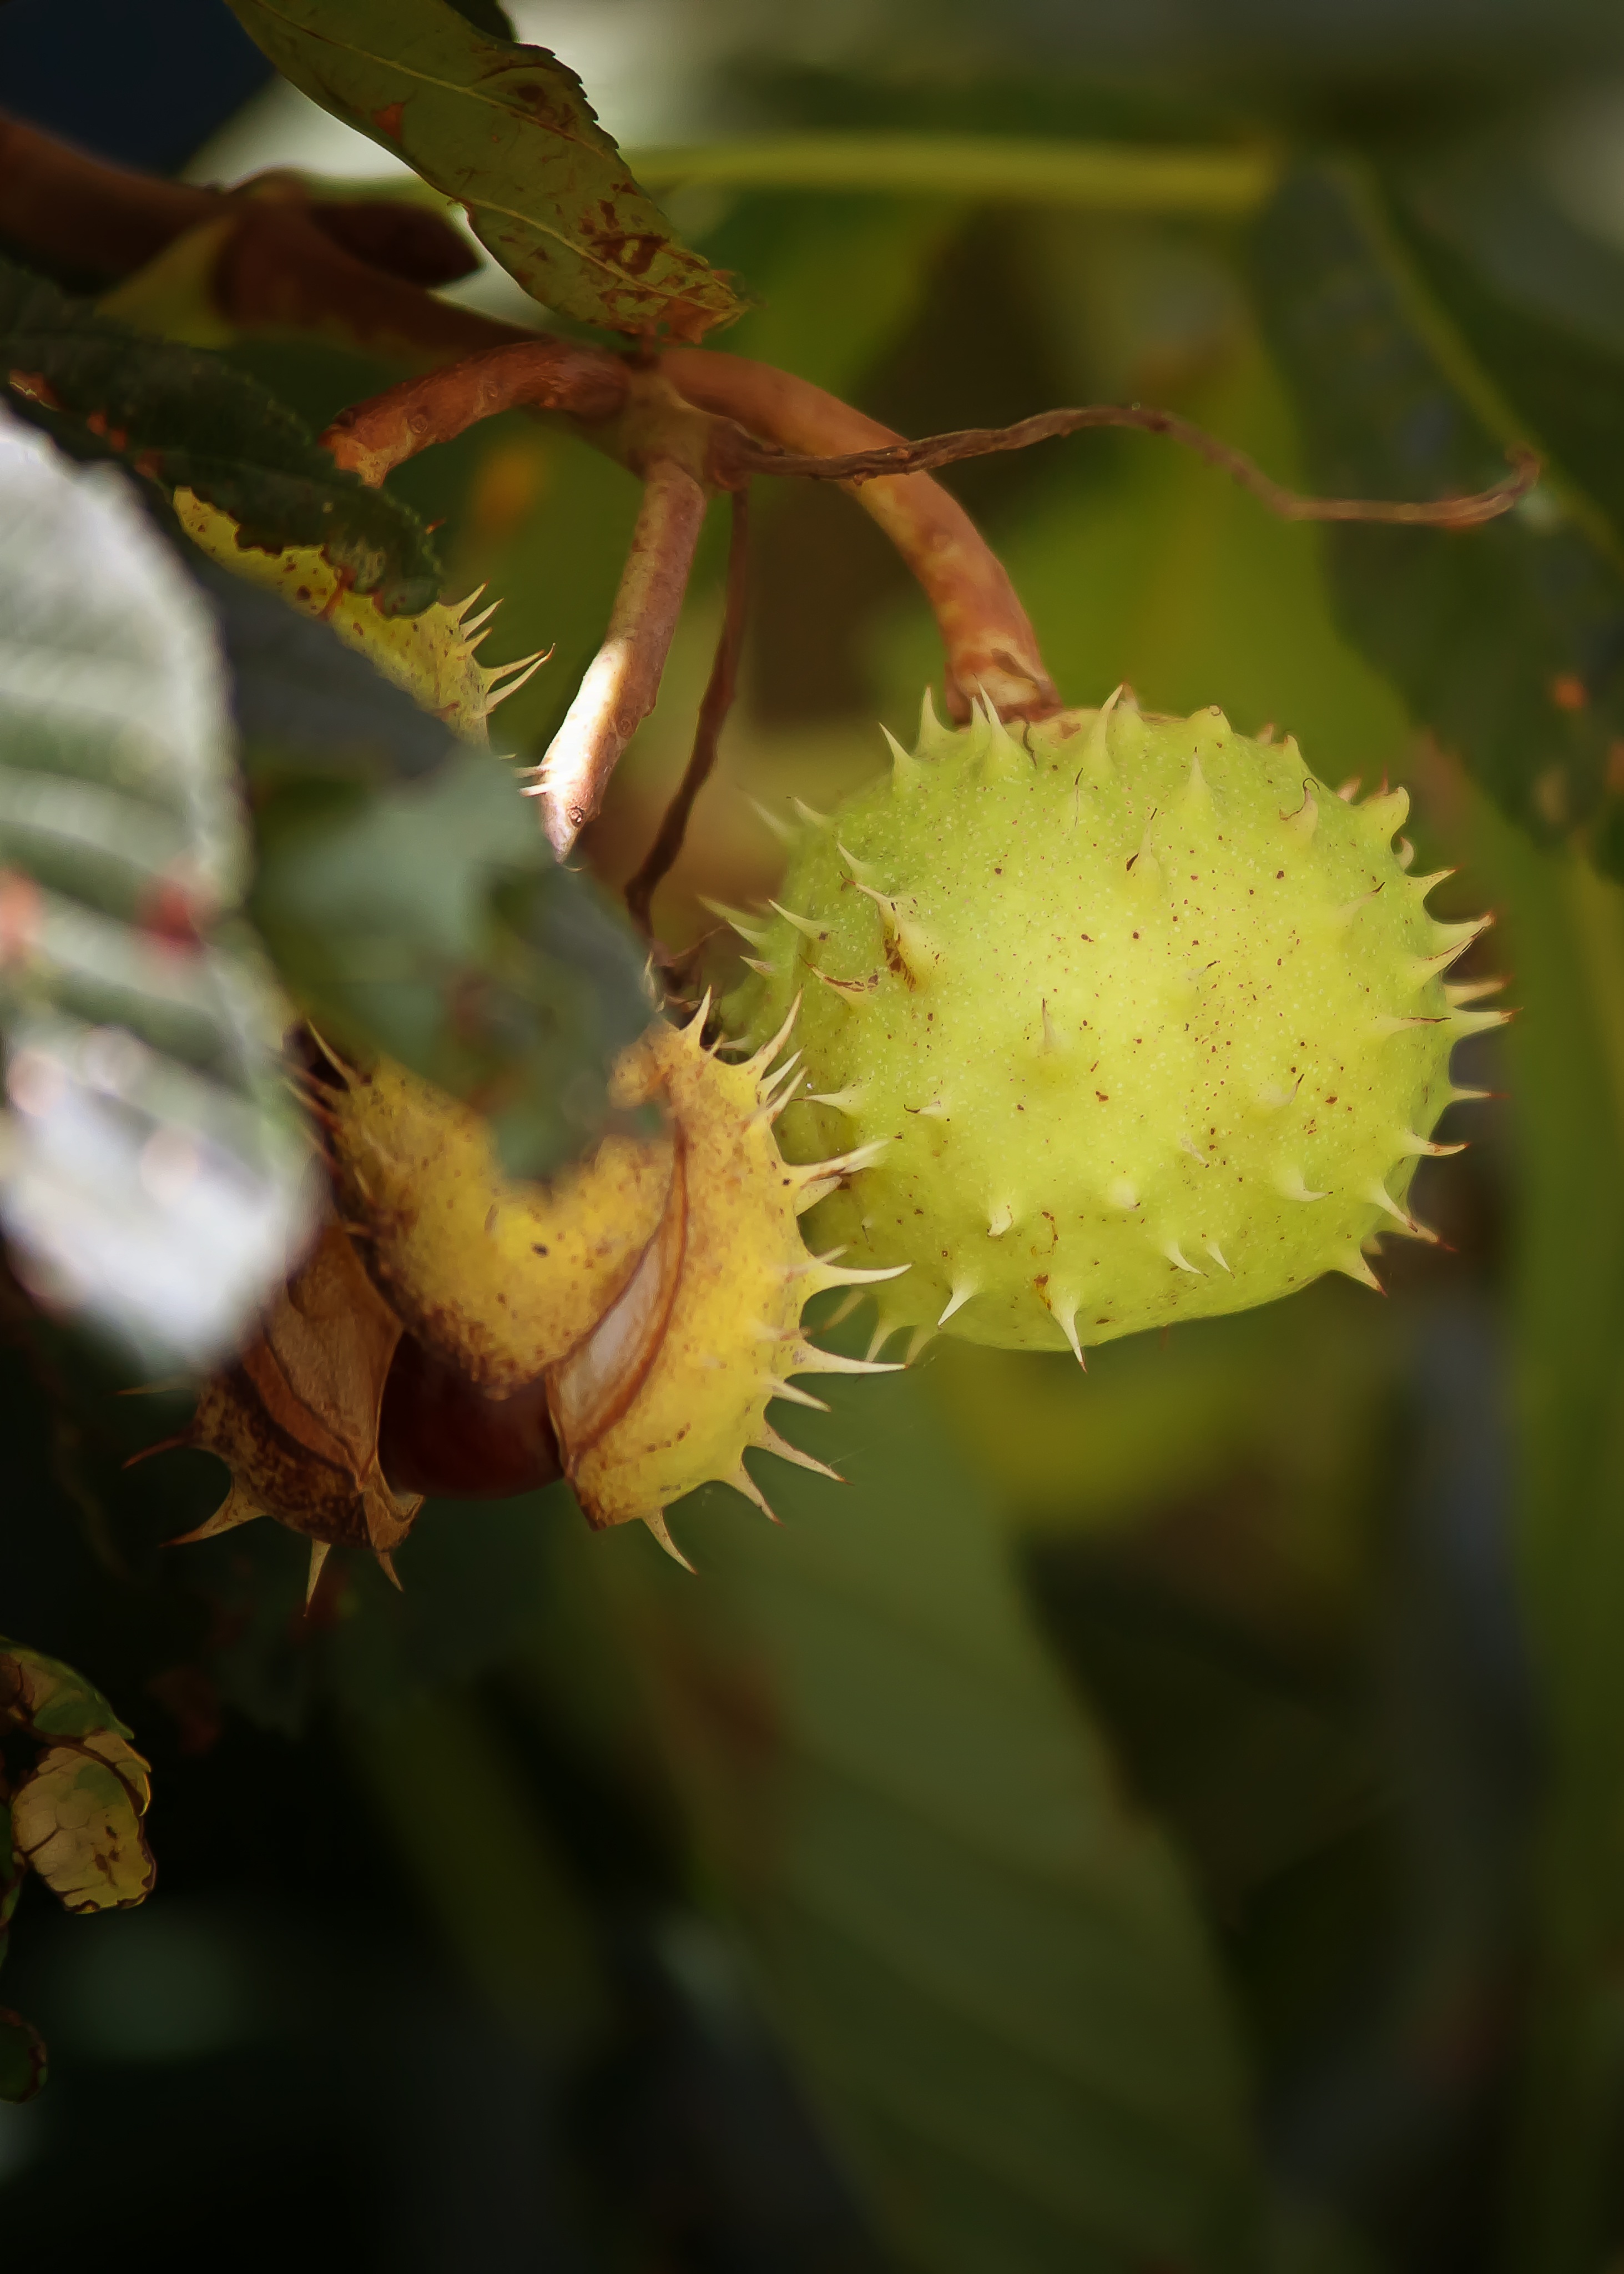
tree, nature, branch, blossom, prickly, plant, photography, fruit, leaf, flower, food, green, harvest, produce, evergreen, autumn, brown, botany, yellow, flora, wildflower, close up, thanksgiving, shrub, collect, chestnut, macro photography, autumn fruit, herbstdeko, flowering plant, harvest time, maroni, sweet chestnuts, woody plant, land plant, thorns spines and prickles